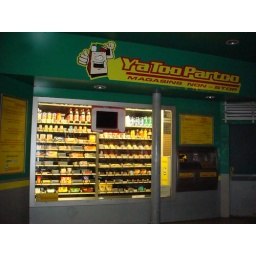
Vending machine on the street in Paris